Richard Hurd (bishop)

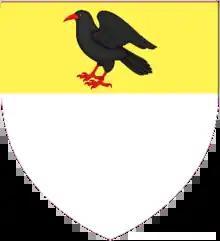
Hurd's arms are displayed at Lincoln's Inn, impaled with those of his diocese.

Hurd's "Letters on Chivalry and Romance" (1762) retain a certain interest for their importance in the history of the romantic movement, which they did something to stimulate. They were written in continuation of a dialogue on the age of Queen Elizabeth included in his "Moral and Political Dialogues" (1759) Two later dialogues "On the Uses of Foreign Travel" were printed in 1763. Hurd wrote two acrimonious defences of Warburton "On the Delicacy of Friendship" (1755), in answer to John Jortin and a "Letter" (1764) to Dr Thomas Leland, who had criticised Warburton's Doctrine of Grace. He edited the "Works of William Warburton", the "Select Works" (1772) of Abraham Cowley, and left materials for an edition (6 vols., 1811) of Addison. His own works appeared in a collected edition in 8 vols. 1811.